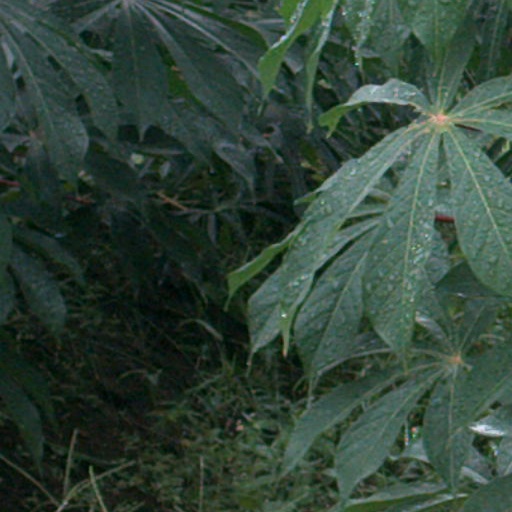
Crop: cassava